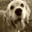
Label: dog